Staro Sajmište

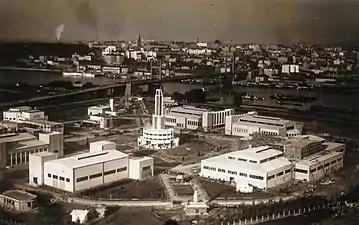
Belgrade Fairground in 1937

In the period between the World Wars, settlements began to form on the left bank of the Sava river, closer to Belgrade, as the only existing settlement on the marshy territory of today's Novi Beograd at that time was the village of Bežanija, quite far away from Belgrade. Construction of the King Alexander Bridge lasted from 1930 to 1934, and the filling and embankment of the Sava bank began in 1936. In the 1930s members of Belgrade's affluent elite began to buy land from the villagers of Bežanija, which at that time, administratively spread all the way to the King Alexander Bridge, which was a dividing point between Bežanija and Zemun. From 1933 a settlement, consisting mostly of individual villas, began to develop. Also, a group of White Russian emigrants built several small buildings, mostly rented by the carters who carried goods across the river. As the settlement, which became known as New Belgrade, was built without building permits, authorities threatened to demolish it, but in 1940 government officially "legalized the informal settlement of New Belgrade". Prior to that, the city already semi-officially recognized the new settlement, as it helped with building its streets and pathways. By 1939 it already had several thousands inhabitants, a representative in the city hall, and was unofficially called New Belgrade.